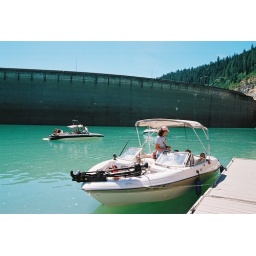
Getting ready to go boating in Bullard's Bar reservoir. The big wall behind the boat is the dam.